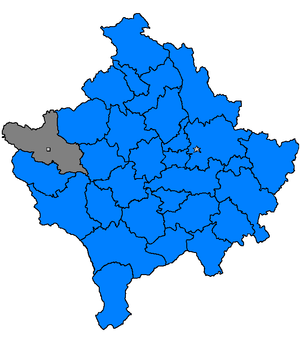
Pejë en albanais et Peć en serbe latin est une ville et une commune/municipalité du Kosovo. Elle fait partie du district de Pejë/Peć. En 2009, la population de la commune/municipalité était estimée par l'OSCE à 170 000 habitants. Selon le recensement kosovar de 2011, la ville intra muros compte 48 962 habitants et la commune/municipalité 96 450.